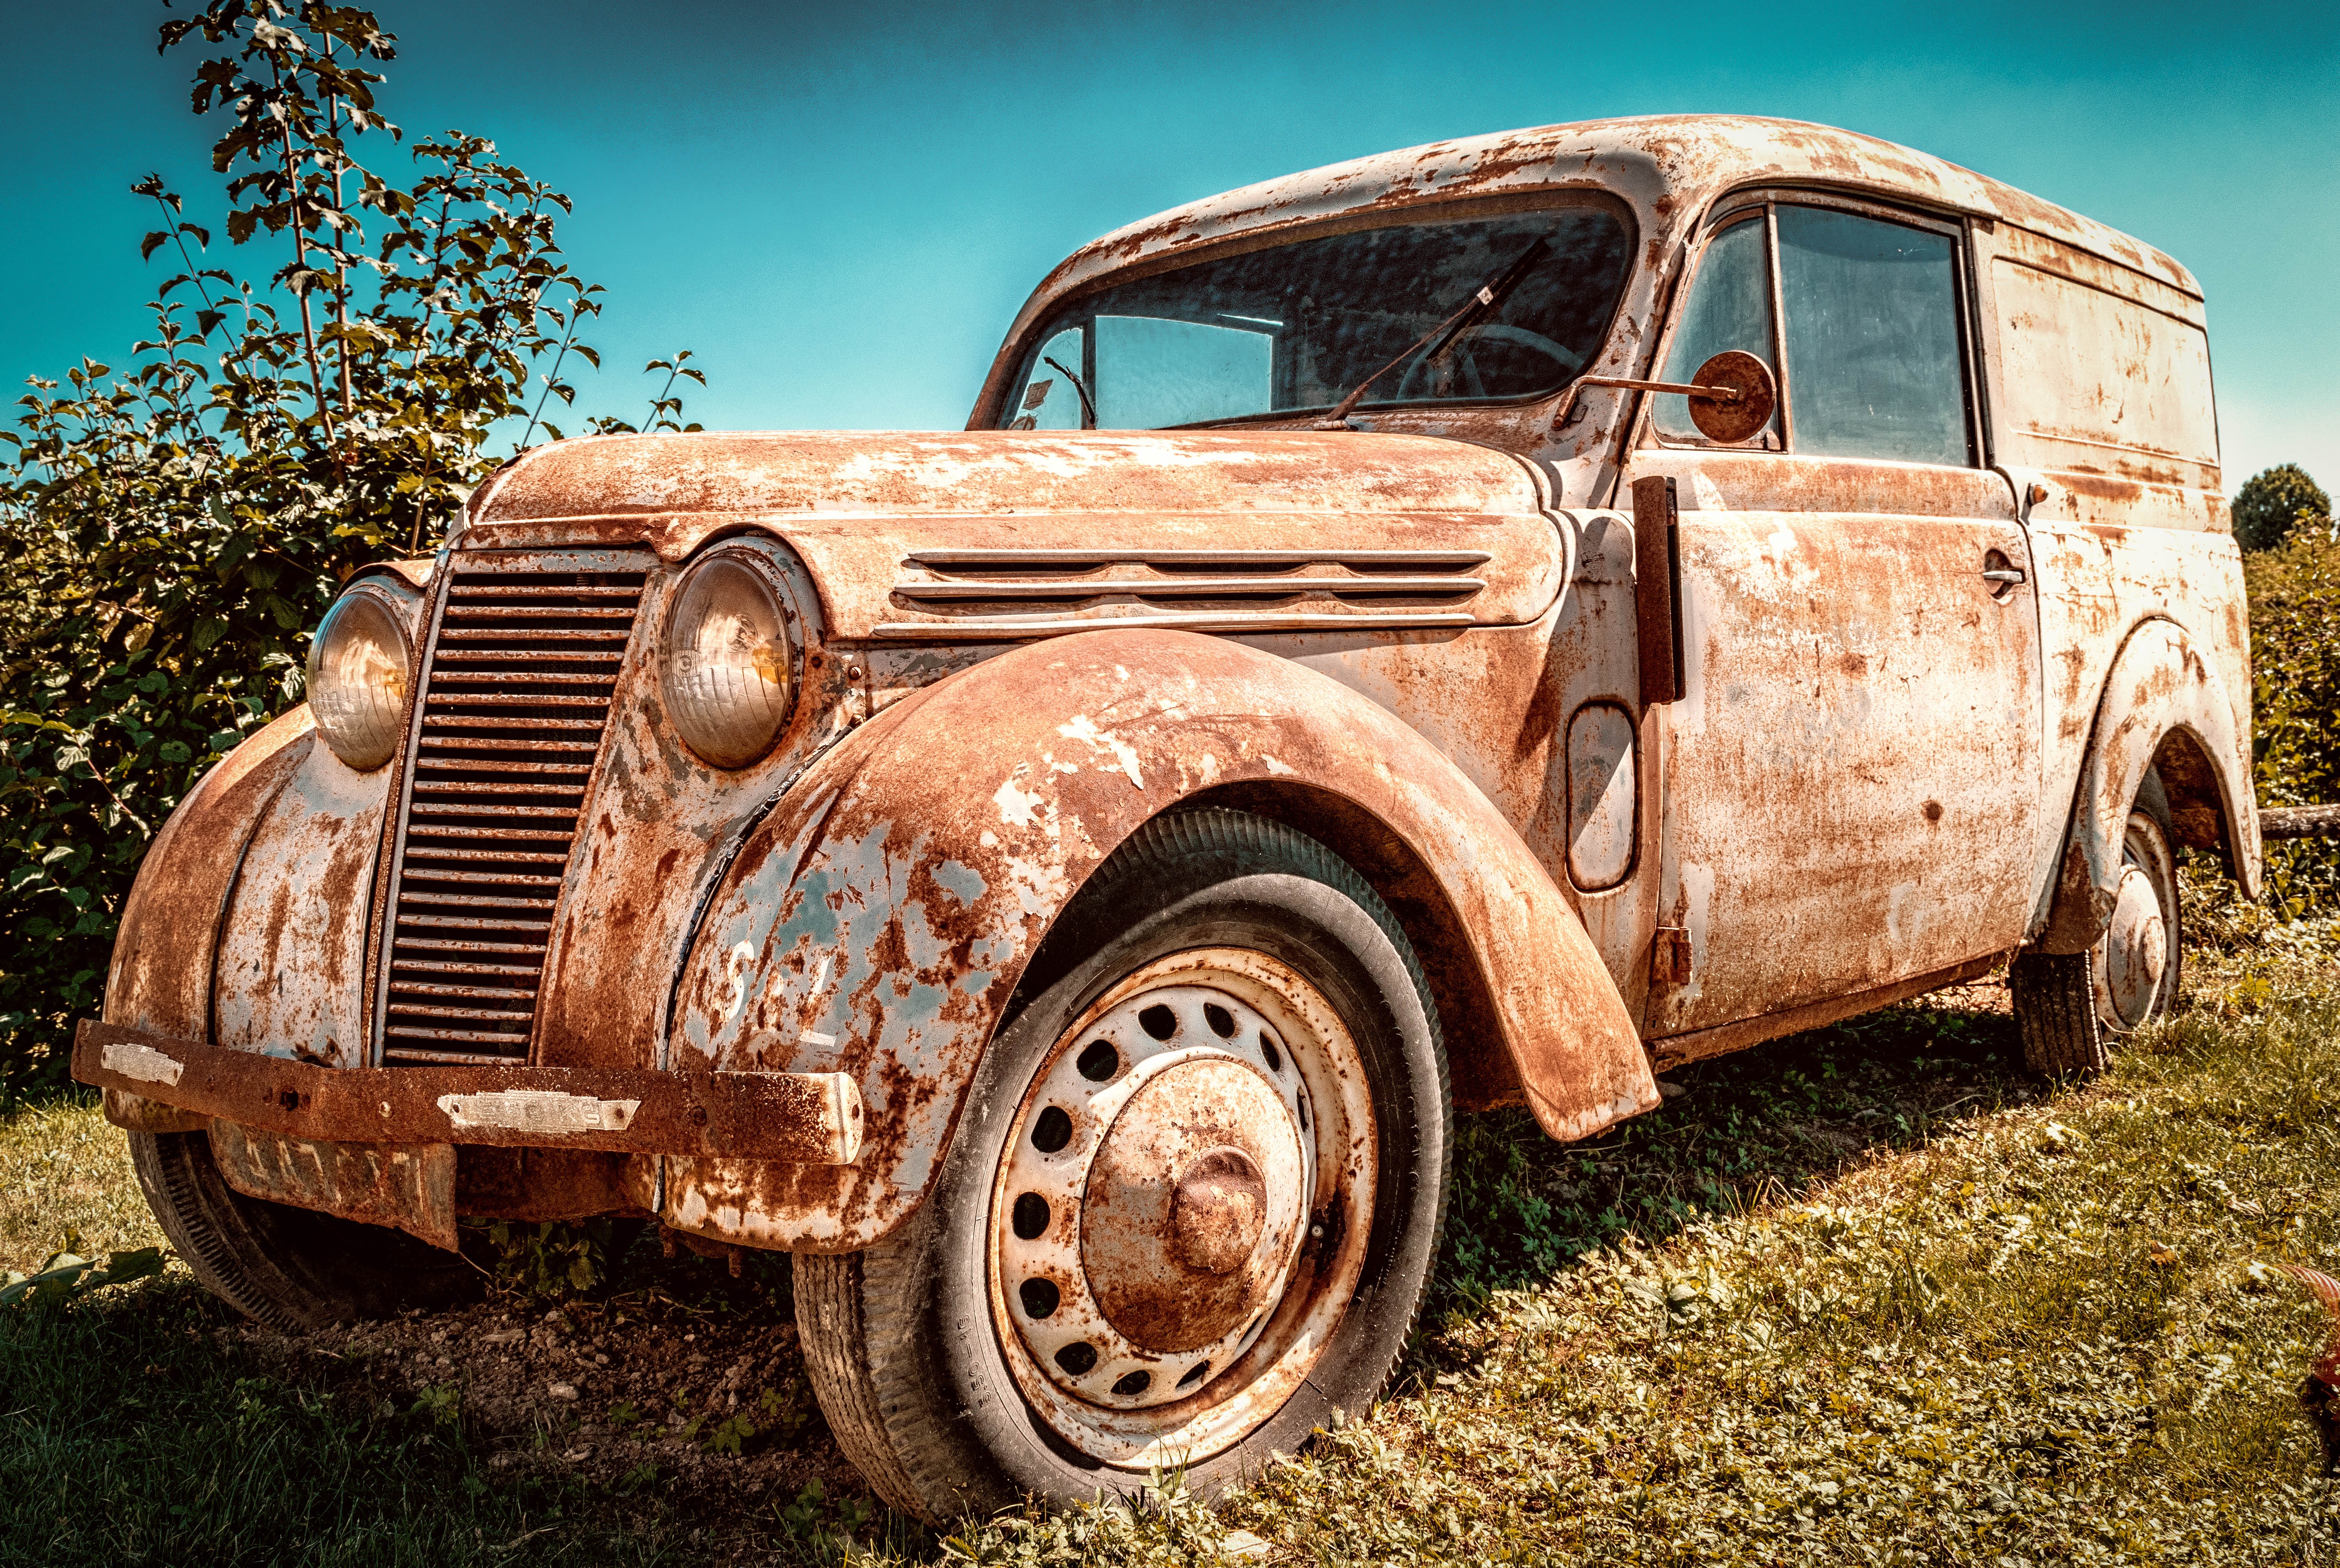
car, retro, old, france, vehicle, broken, auto, classic car, automotive, motor vehicle, vintage car, sedan, oldtimer, nostalgic, rusted, transporter, classic, wreck, pkw, stainless, rarity, defect, antique car, off road vehicle, renault juvaquatre, land vehicle, automobile make, moskvitch 400 420